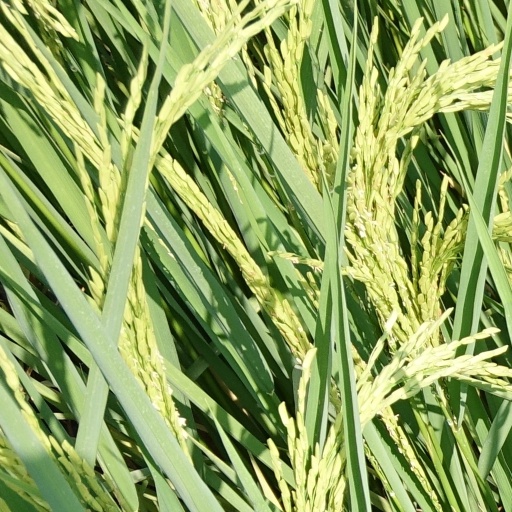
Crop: rice